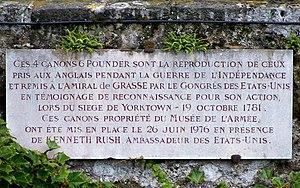
Plaque commémorative de l'amiral de Grasse à Tilly (Yvelines, France)
François Joseph Paul, marquis de Grasse Tilly, comte de Grasse, né au château des Valettes du Bar le 13 septembre 1722, et mort le 11 janvier 1788 au château de Tilly, est un officier de marine français qui sert la Marine royale française. Il assume divers commandements lors des guerres de Succession d'Autriche et de Sept Ans avant de terminer sa carrière comme lieutenant-général lors de la guerre d'indépendance américaine.